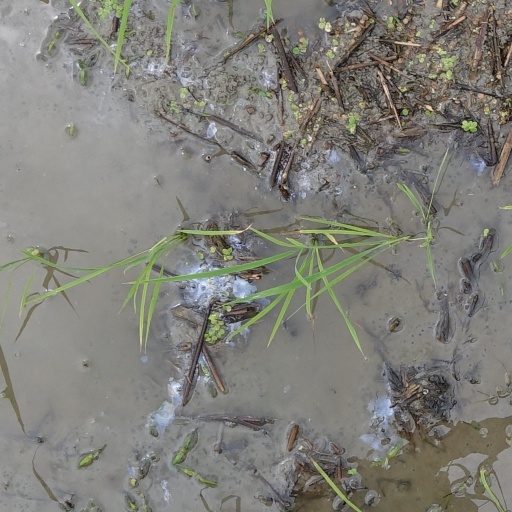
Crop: rice